FDIC International

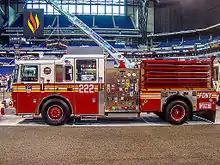
A 2010 Seagrave Marauder II at FDIC International in Indianapolis in April 2010.

The annual expo, organized by Clarion Events and hosted primarily at the Indiana Convention Center, features firefighting apparatus and fire industry technology. In 2016, it was attended by more than 30,000 firefighters, chiefs, officers and instructors from 53 countries.